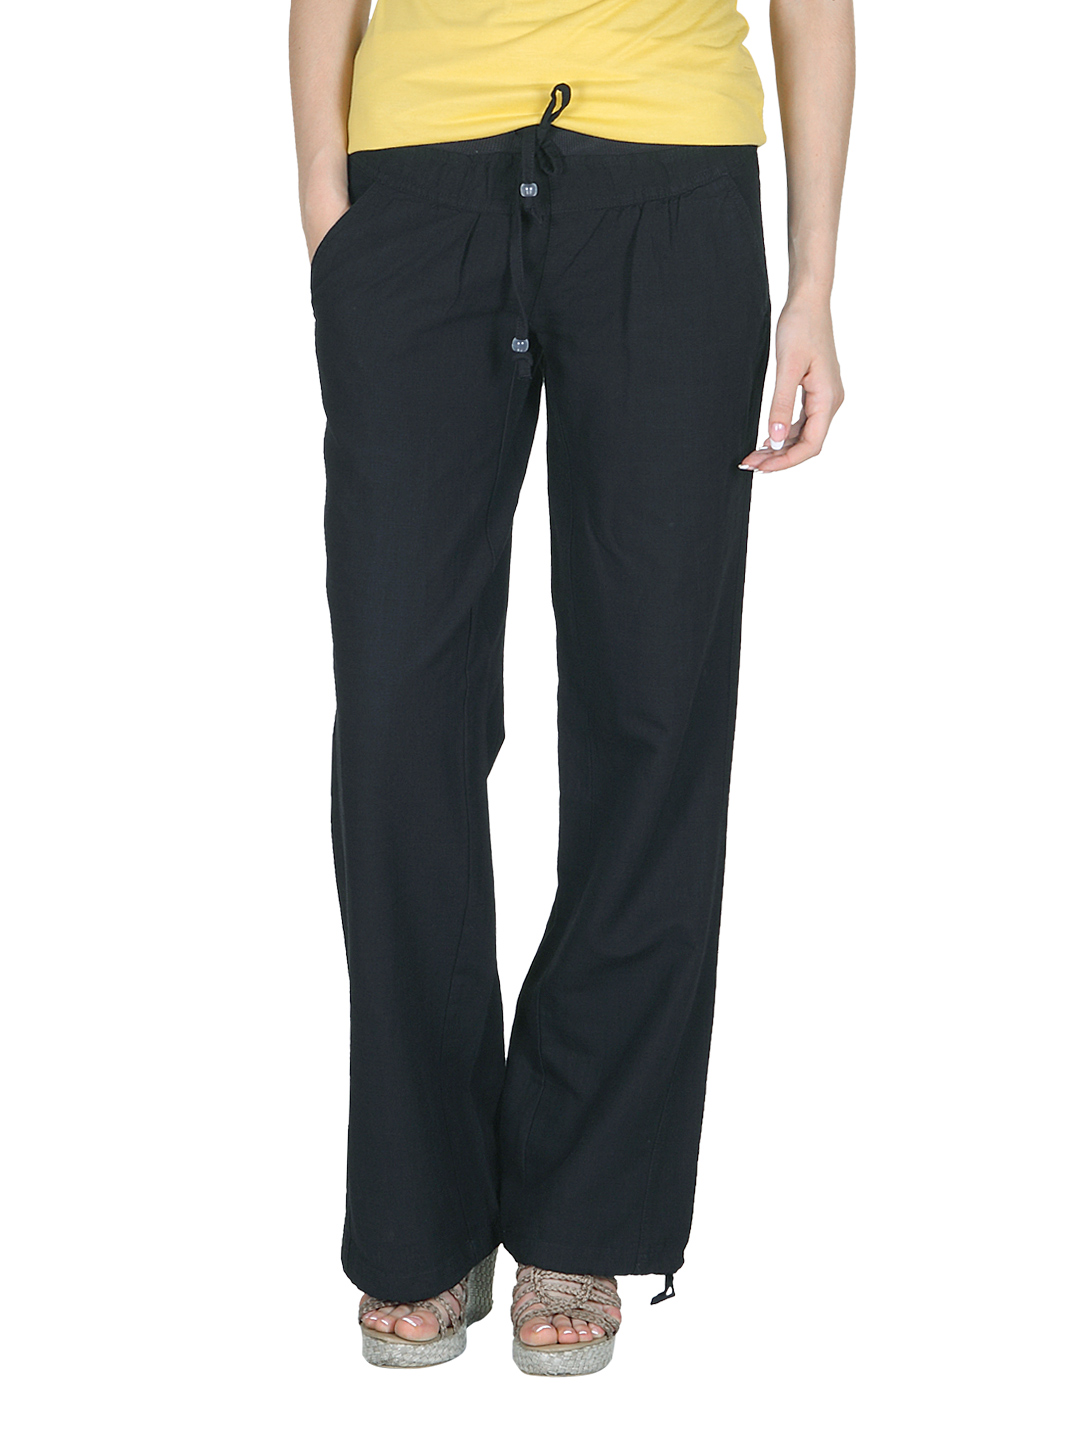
Only  Women Black Trousers
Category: Apparel / Bottomwear / Trousers
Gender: Women
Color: Black
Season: Summer 2012
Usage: Casual